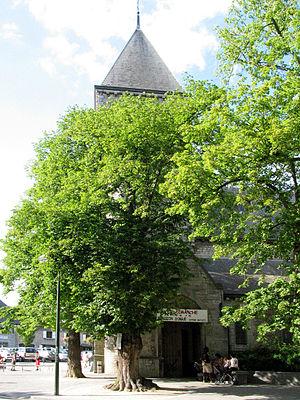
Tilleul commun (Tilia × europaea L.) Particularité